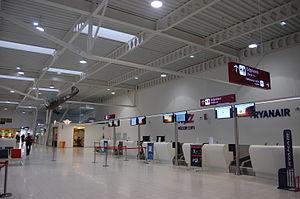
L'Aéroport de Lublin est un aéroport polonais desservant la ville de Lublin et de la région environnante. Le site est situé à 6,2 kilomètres à l'est du centre de Lublin, à proximité de la ville de Świdnik. L'aéroport dispose d'une piste d'atterrissage de 2 520 mètres lui permettant d'accueillir des appareils de l'envergure d'un Boeing 737-800 simultanément. Sa construction a commencé à l'automne 2010 et l'ouverture officielle a eu lieu le 17 décembre 2012. Le nouvel aéroport a remplacé le vieil aérodrome et sa piste en gazon utilisé par l'usine d'hélicoptères PZL-Świdnik.